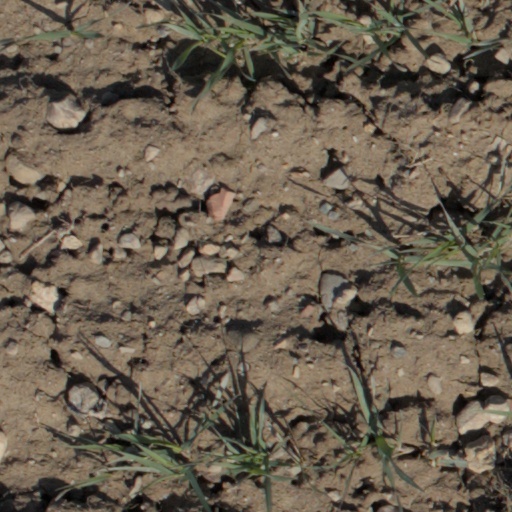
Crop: wheat